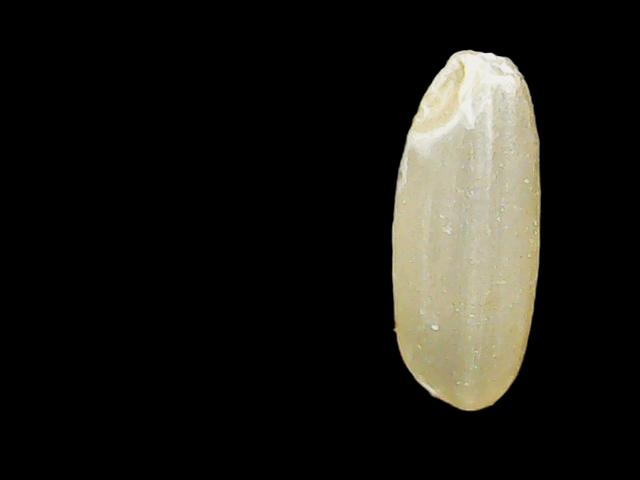
Rice variety: Binadhan17